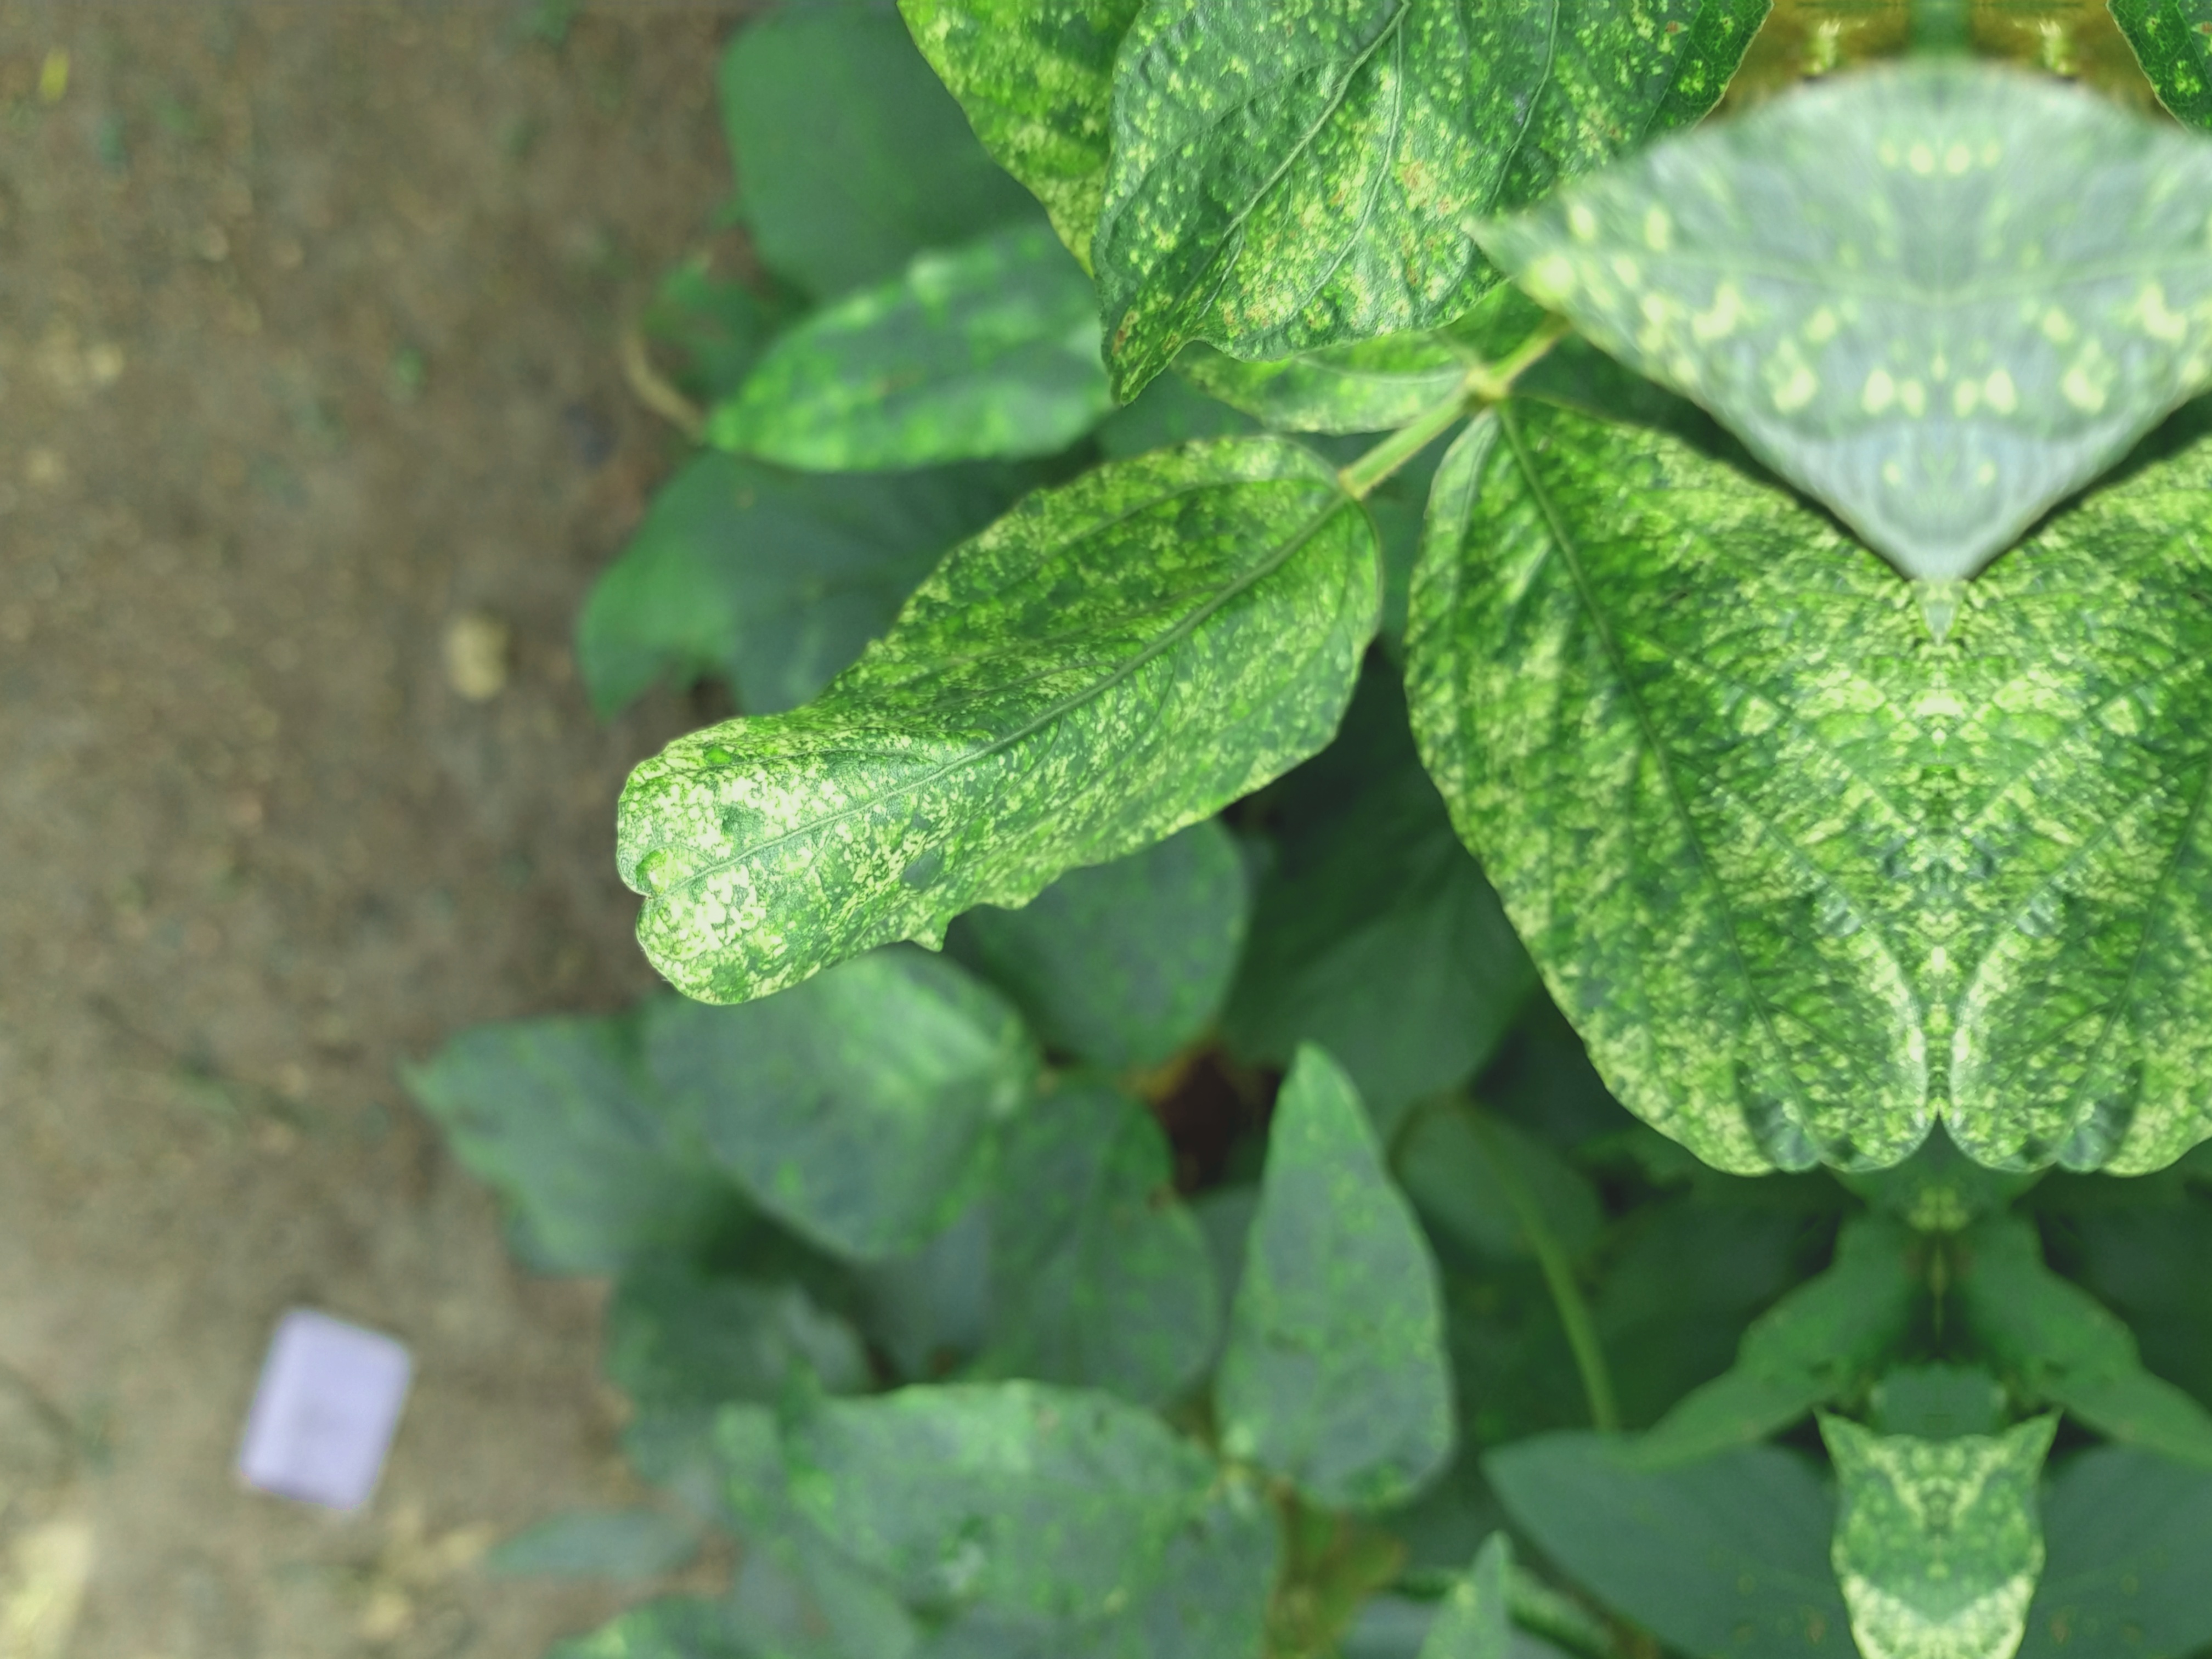
Label: Disease